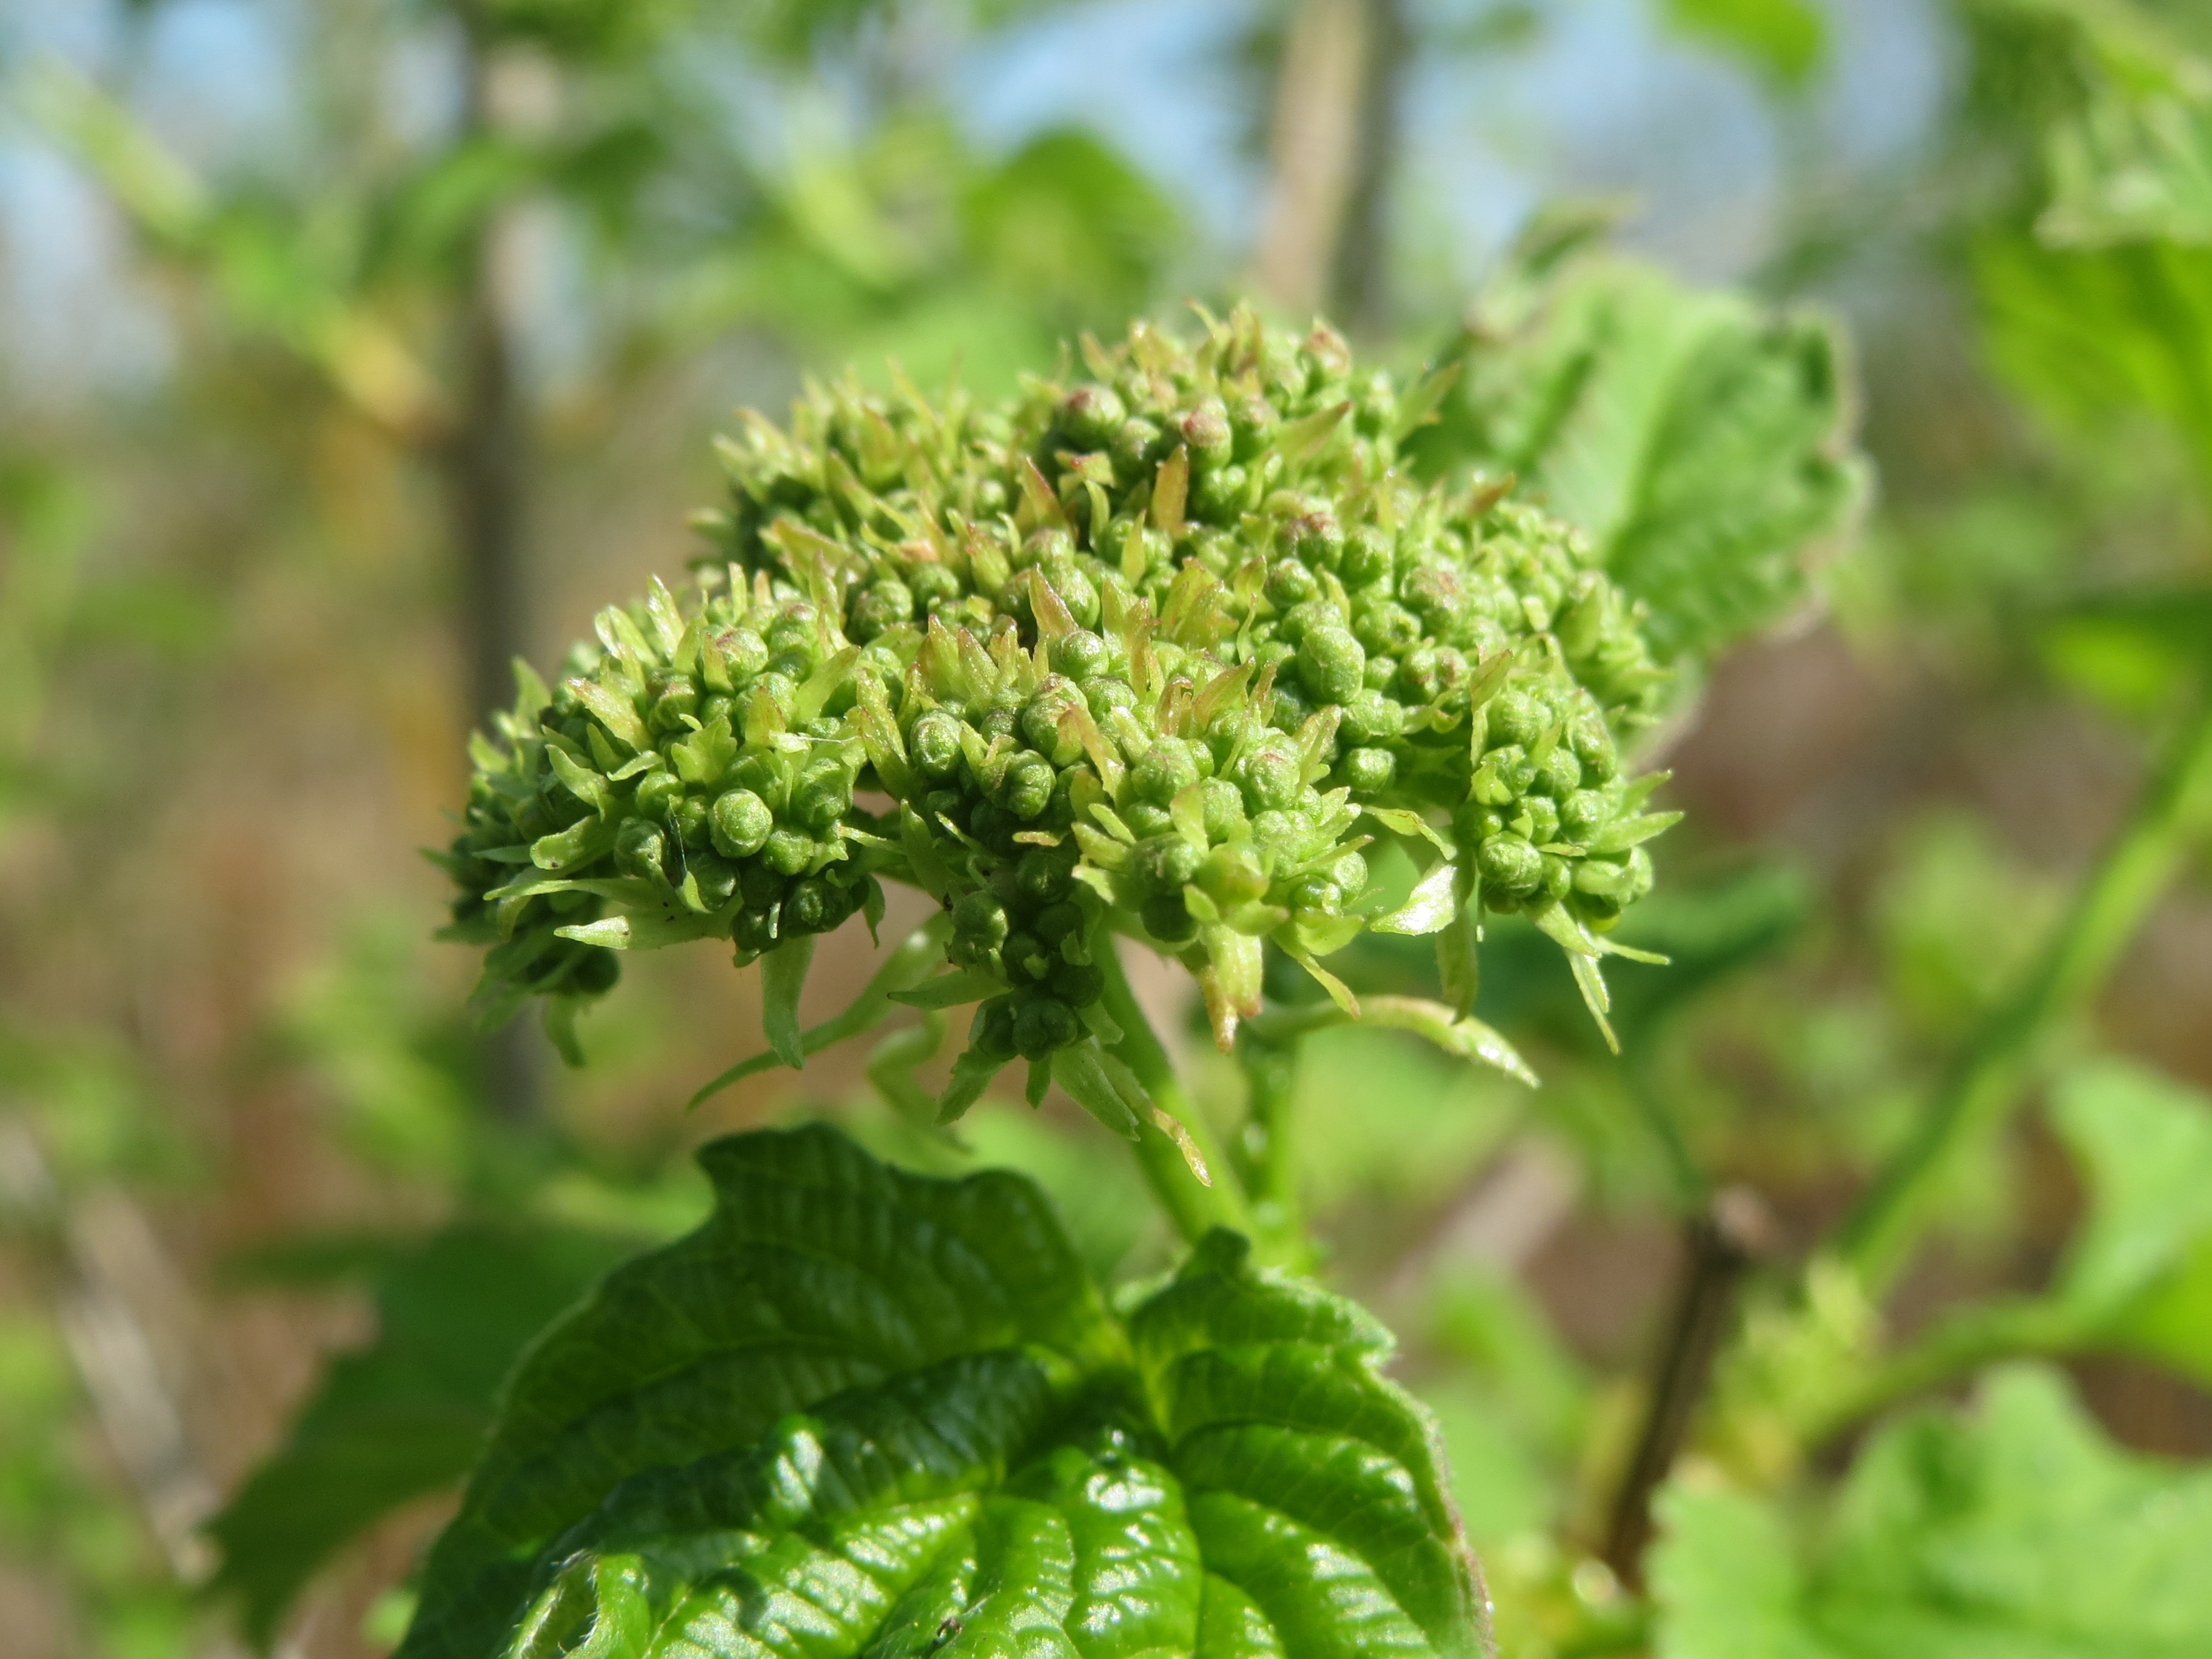
tree, branch, plant, leaf, flower, food, green, herb, produce, macro, botany, flora, shrub, inflorescence, flowering plant, viburnum opulus, guelder rose, woody plant, land plant